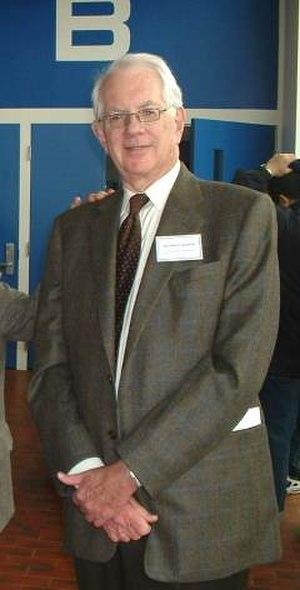
Sheldon Lee Glashow est un physicien américain, reconnu principalement pour ses importantes contributions à la théorie de l'interaction électrofaible. Pour ce travail, il est colauréat avec Abdus Salam et Steven Weinberg du prix Nobel de physique de 1979. En 2010, il est professeur de la chaire Arthur G.B. Metcalf de physique à l'université de Boston.